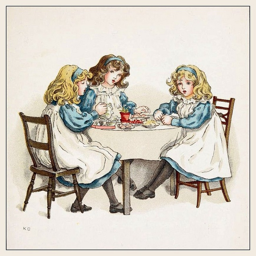
illustration from book of tunes by author